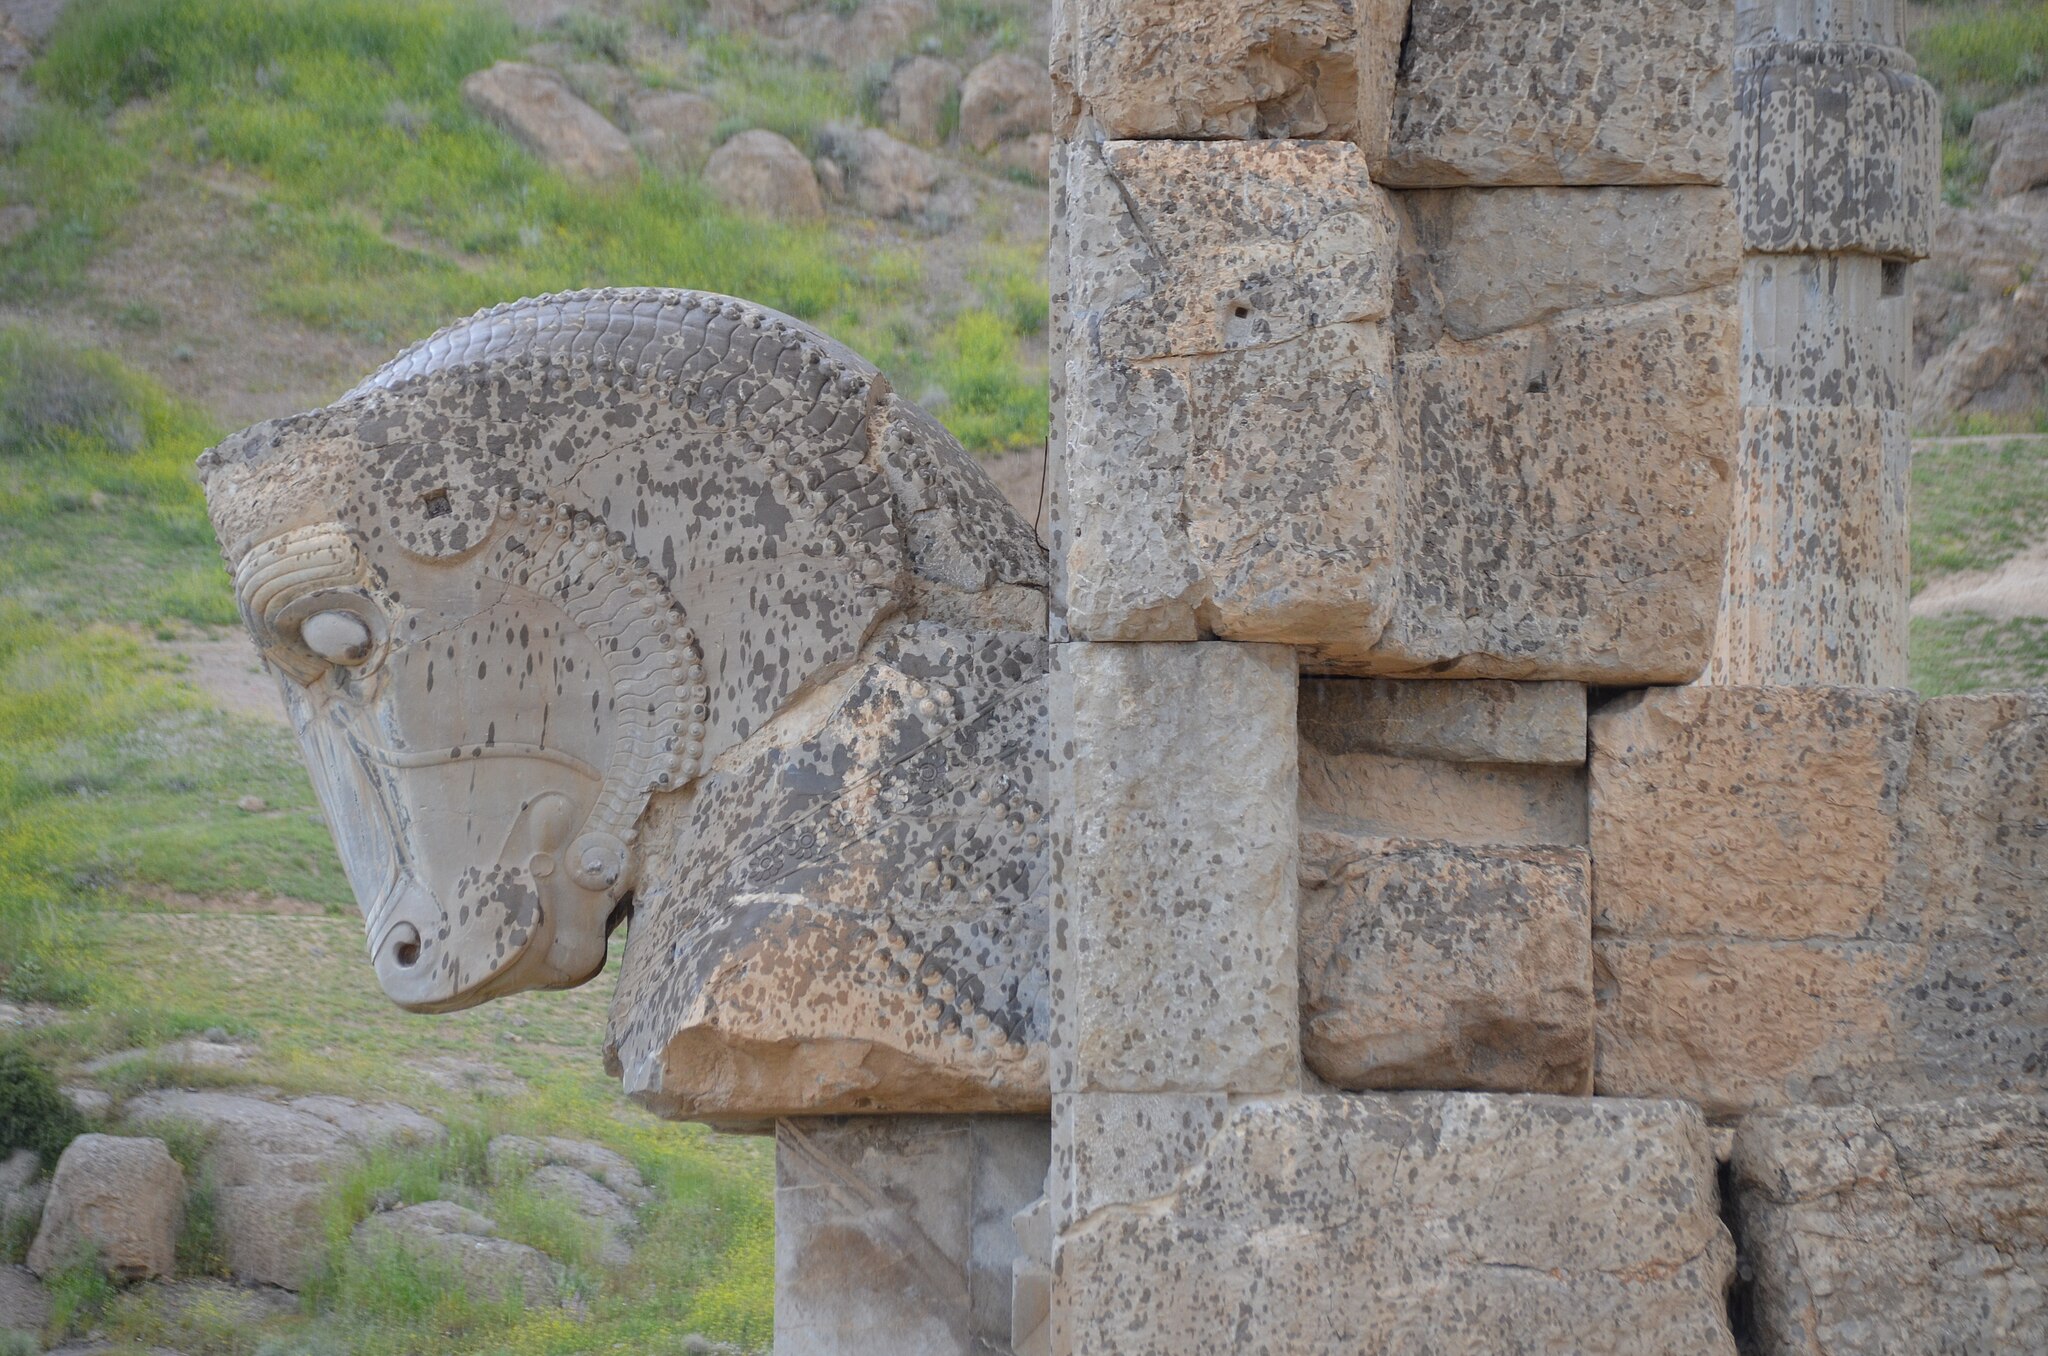
Title: Bull capital in Persepolis
Description: A ruined bull capital in Persepolis, Iran
Date: 22 April 2019, 09:17:58 (according to Exif data)
Categories: Photographs by Carole Raddato, Bull statue in the northern facade, Hall of hundred columns, Iran photographs taken on 2019-04-22